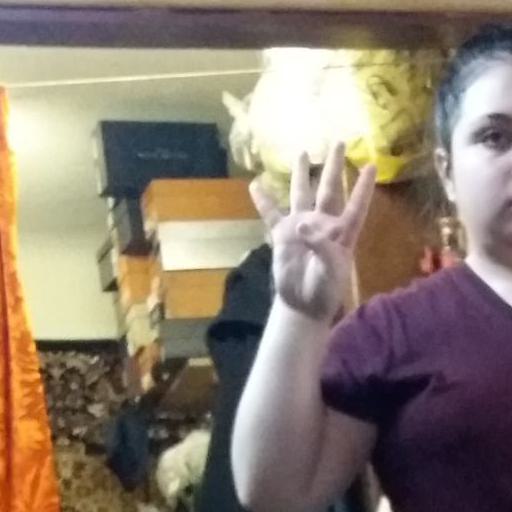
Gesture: four